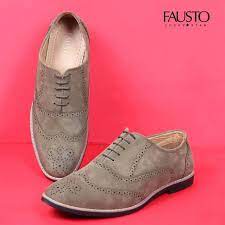
Label: Brogue